Rufous songlark

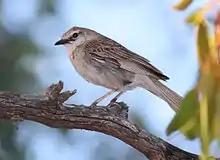
Rufous songlark in Victoria

The rufous songlark is common all over mainland Australia, but is uncommon in the northern Top End of the Northern Territory (Goodfellow & Stott, 2001; 2005). and rare on the island of Tasmania. The overall range of the songlark is thought to be in the order of between 1,000,000 and 10,000,000 km. "C. mathewsi" is most often found in New South Wales, Queensland, and Western Australia. Each year the rufous songlark spends colder months in the north and migrates south in the summer to breed, and in this way it is typically seen only in the warmer months.